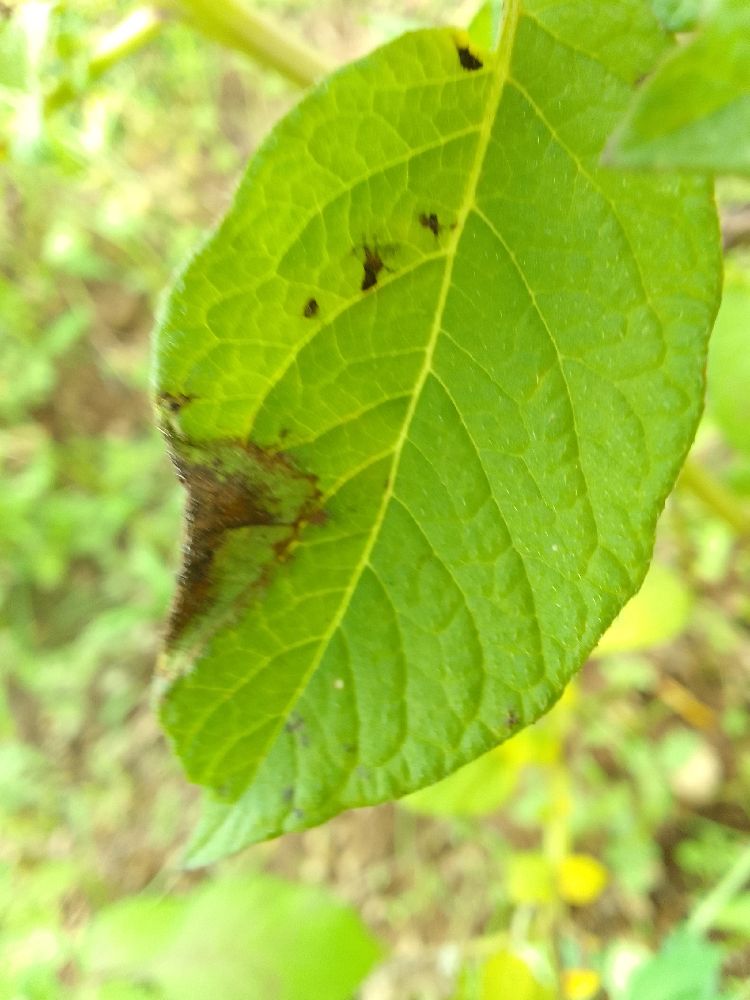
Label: Late blight